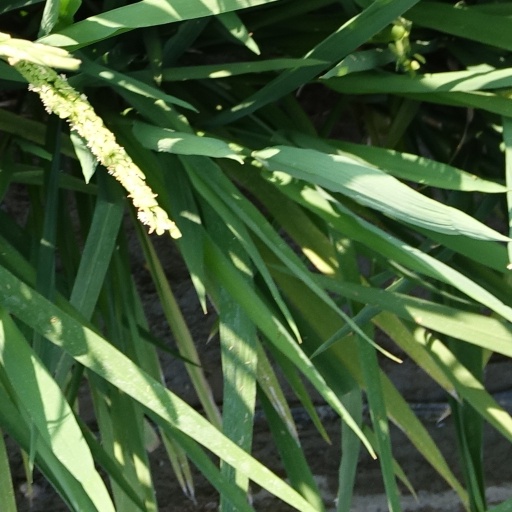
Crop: rice